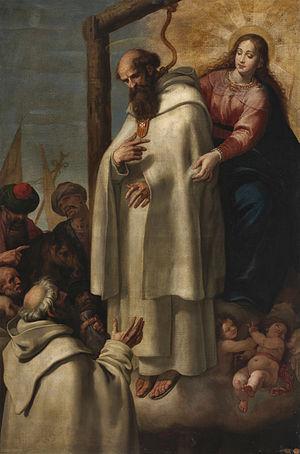
Pierre Armengol ou Armengaud est un religieux mercédaire espagnol, qui a survécu à son martyre à Béjaïa, et mené une vie d'ascèse dans un couvent du royaume d'Aragon. Son culte a été reconnu par Innocent XI en 1686. Sa mémoire se célèbre le 27 avril.